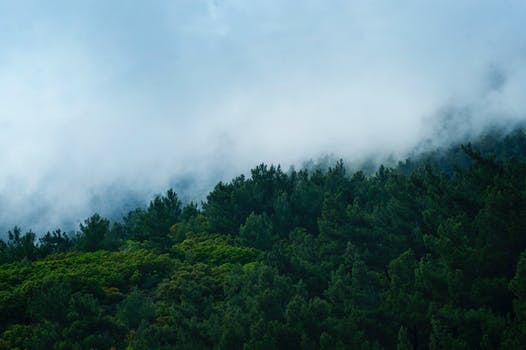
Label: No Watermark